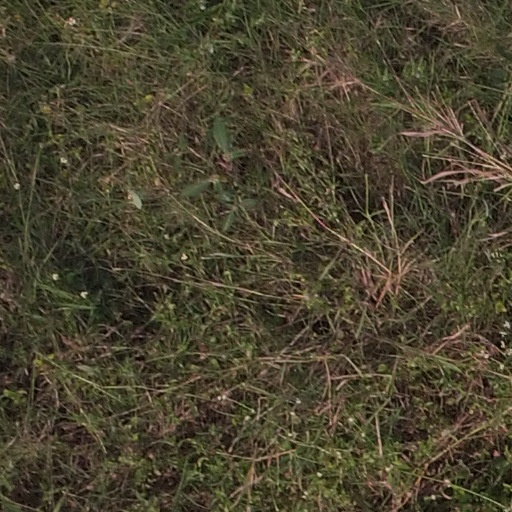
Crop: maize; corn